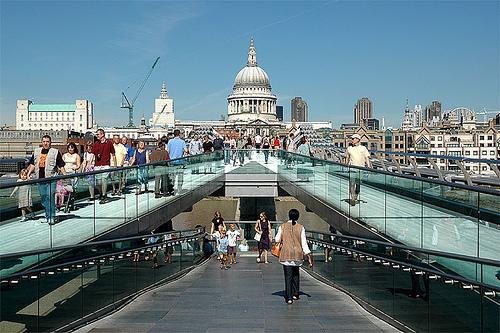
Weather: sun or clear